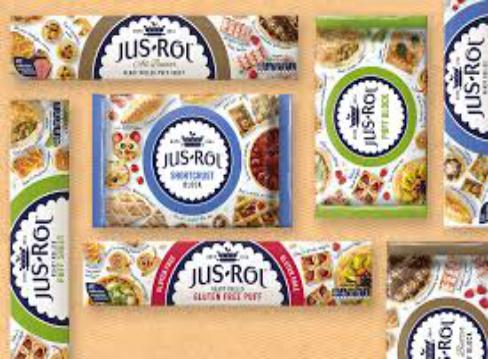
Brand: Jus-Rol
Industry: Food